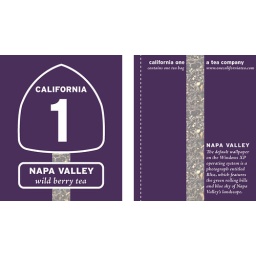
Thinking of having clear cutouts in the wrapper so you can see the tea bag underneath.